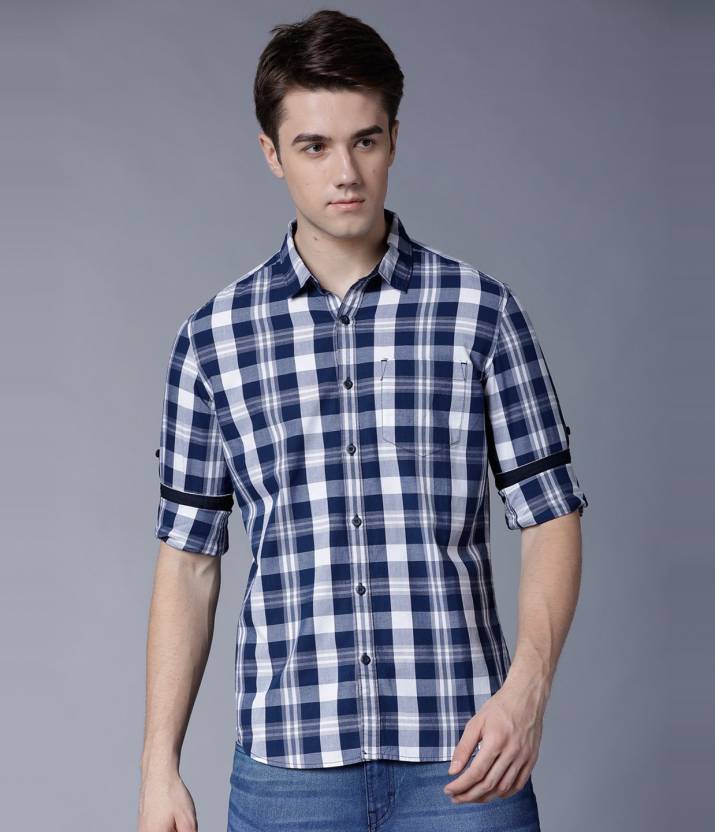
Product: Men Slim Fit Checkered Spread Collar Casual Shirt
Price: ₹569
Colors: White and  Blue
Pattern: Checkered
Description: HIGHLANDER Slim Fit  Cotton Woven Solid Poplin MANDARIN COLLAR NAVY BLUE/WHITE Shirt
Other details: 1 Patch Pocket at Front